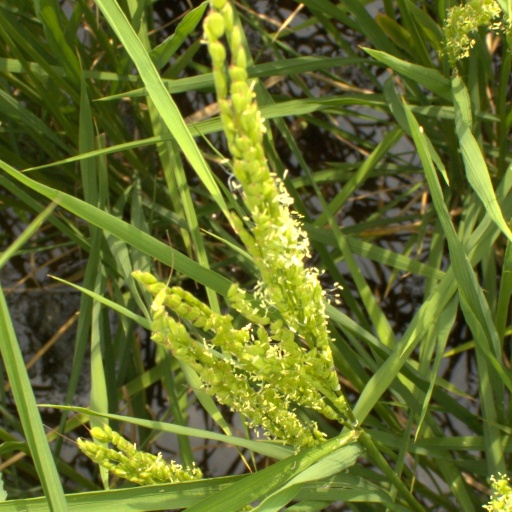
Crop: rice